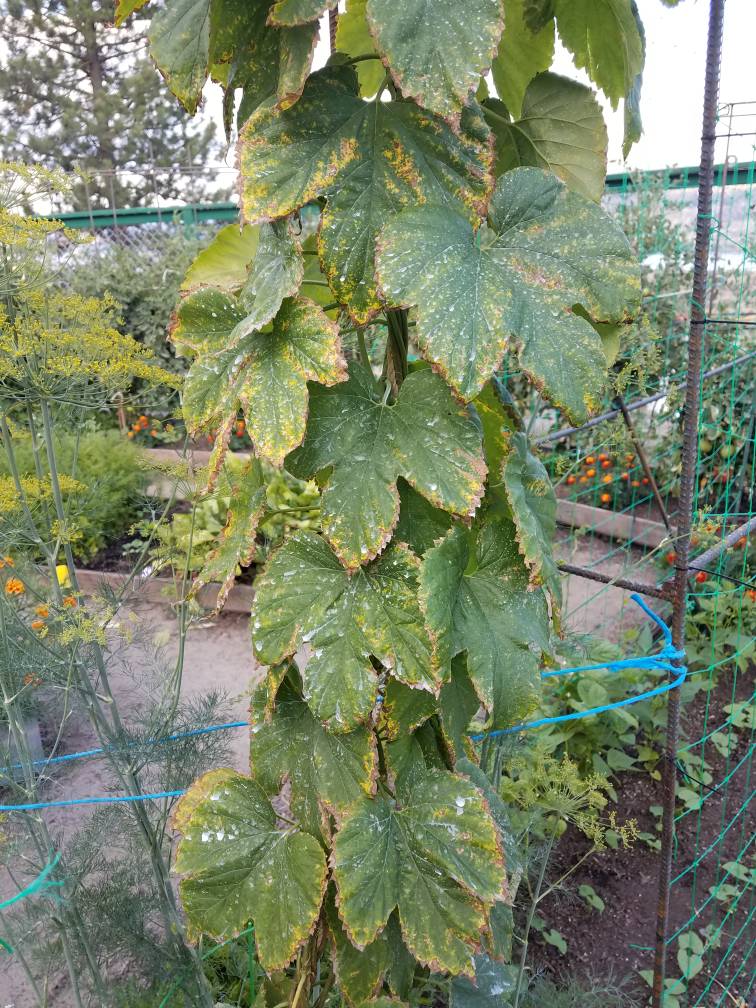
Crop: apple
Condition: mosaic_virus